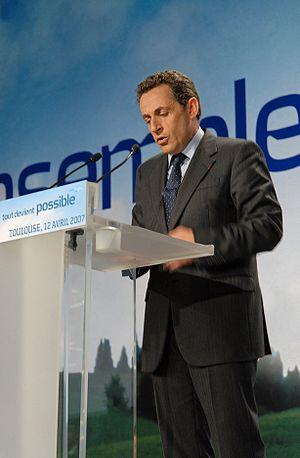
Nicolas Sarkozy pendant son meeting de Toulouse du 12 avril 2007 pour l'élection présidentielle de 2007.